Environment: real
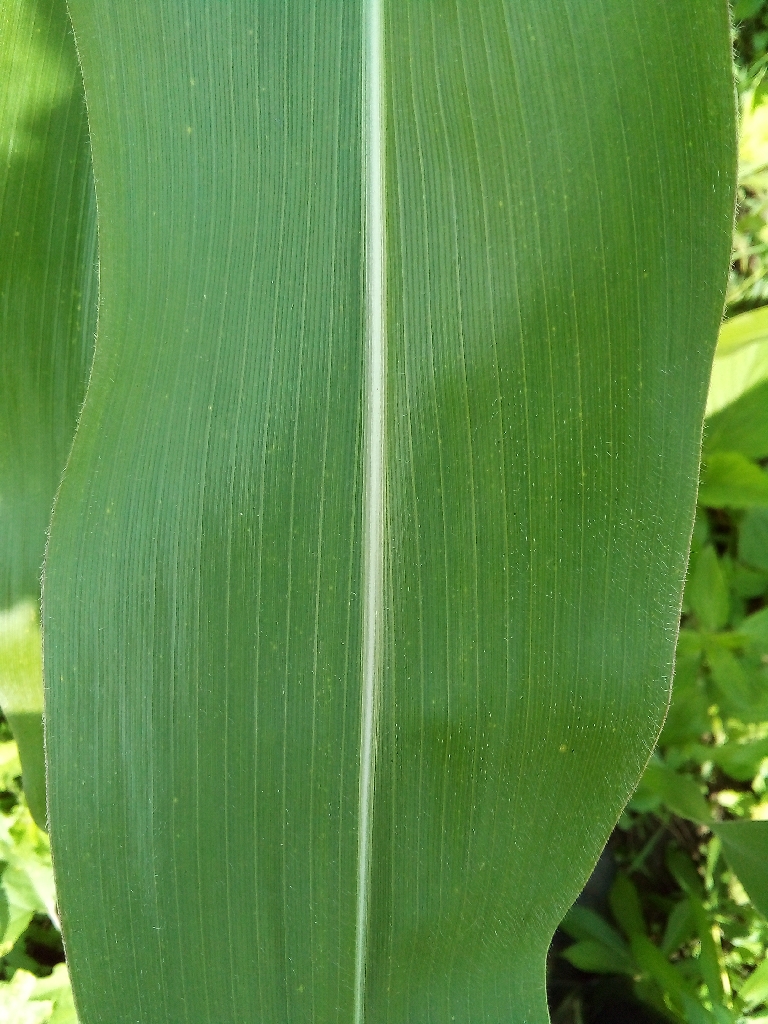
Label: healthy